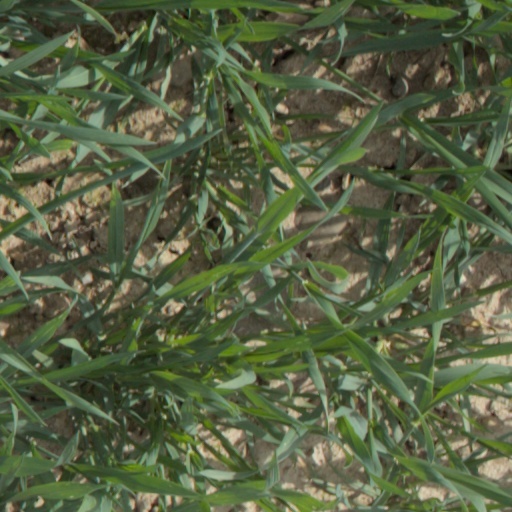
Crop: wheat